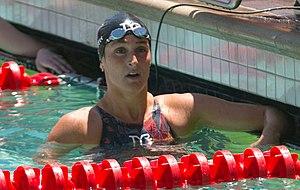
Leah Smith est une nageuse américaine née le 19 avril 1995. Elle remporte la médaille de bronze du 400 m nage libre et la médaille d'or du relais 4 × 200 mètres nage libre aux Jeux olympiques d'été de 2016 à Rio de Janeiro.